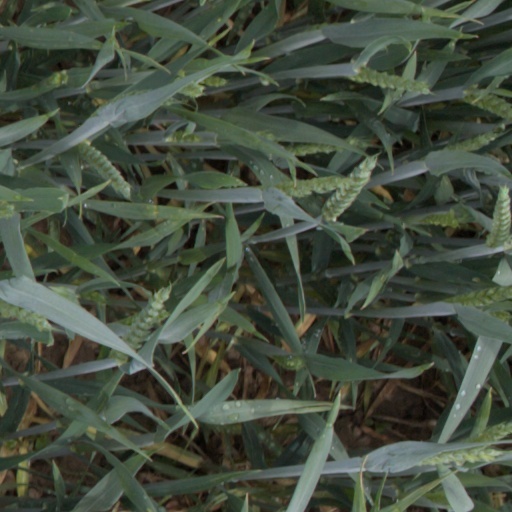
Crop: wheat